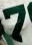
Number: 7